Maria Wodzińska

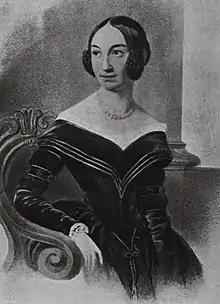
Wodzińska, by , 1840

Maria Wodzińska, "primo voto" Skarbkowa, "secundo voto" Orpiszewska (7 January 1819 – 7 December 1896), was a Polish artist who was a former fiancée to composer Frédéric Chopin.